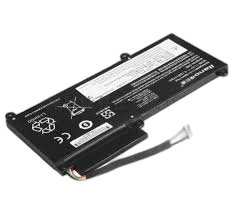
Waste category: battery